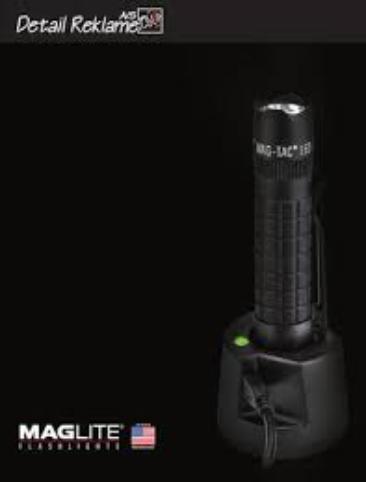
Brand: maglite
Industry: Necessities